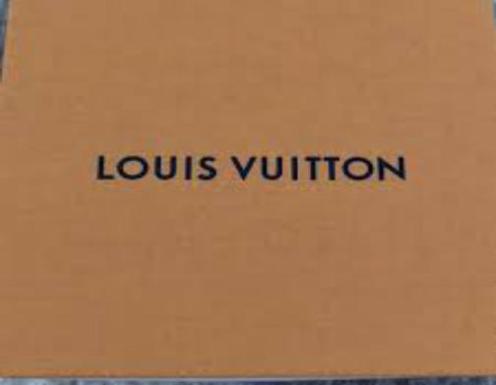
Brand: louis vuitton-1
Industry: Clothes